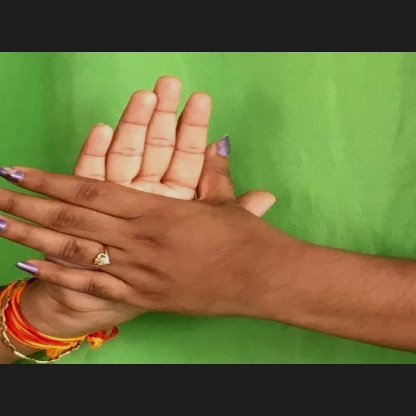
Mudra: Chakra